Irina Terentjeva

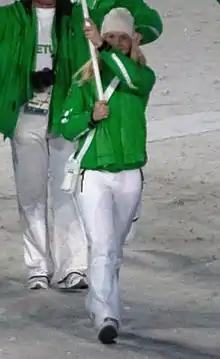
Irina Terentjeva (2010)

Irina Terentjeva (born 30 June 1984) is a Lithuanian former cross-country skier who has competed since 2000. She competed in three Winter Olympics: Salt Lake City 2002, Turin 2006 and Vancouver 2010, she earned her best finish of 37th in the individual sprint event at Turin in 2006.